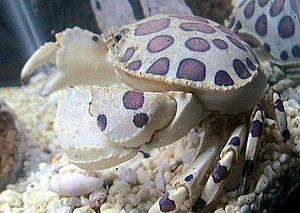
Hepatus est un petit genre de crabes de la famille des Hepatidae intermédiaire entre les crabes et les calappes.
Hepatidae est une famille de crabes de l'ordre des Décapodes. Pour certains auteurs elle doit être incorporée dans la famille des Aethridae.
Hepatus epheliticus est une espèce de crabes de la famille des Hepatidae. Il vit dans les eaux peu profondes de la partie occidentale de l'océan Atlantique, depuis la baie de Chesapeake jusqu'à la République dominicaine. Sa carapace, large de 75 mm, est ornée de grandes taches rouge cerclées d'un rouge plus sombre.